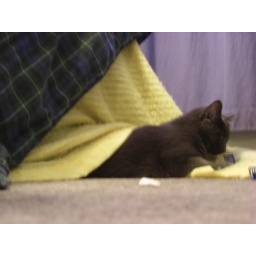
My black cat (Freya) and my grey cat ( Loki) playing with each other and some toys under their blanket.